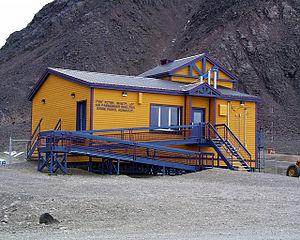
L'aéroport de Grise Fiord est un aéroport situé au Nunavut, au Canada.